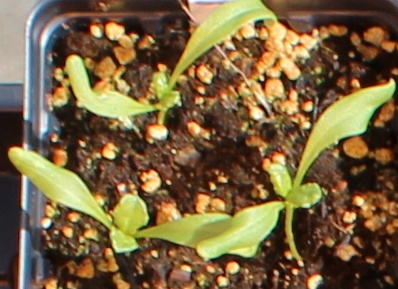
Label: Sugar beet